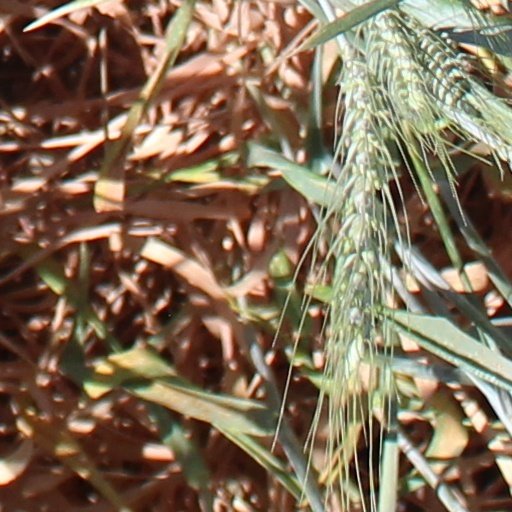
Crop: wheat